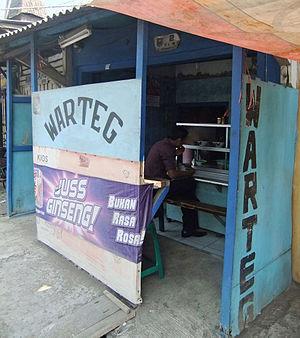
Un warung est un petit commerce familial, souvent un commerce de détail insignifiant, un modeste restaurant ou café — en Indonésie, et dans une moindre mesure en Malaisie. Un warung tient une part essentielle dans la vie quotidienne indonésienne. Aujourd'hui, le terme warung a quelque peu évolué — spécialement auprès des visiteurs étrangers, des expatriés et étrangers — pour désigner plus généralement un restaurant indonésien ou un commerce vendant des produits indonésiens. Il existe de nombreux établissements sur l'île touristique de Bali ayant adopté ou associé le nom warung à leurs enseignes pour souligner leur caractère indonésien. Traditionnellement, un warung est simplement un petit commerce familial, tenu par les membres d'une même famille, globalement par les femmes.